Mayor of the Sunset Strip

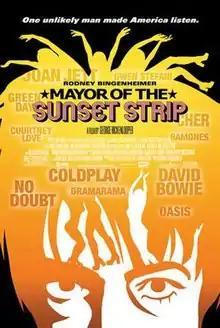

Mayor of the Sunset Strip is a 2003 documentary film on the life of Rodney Bingenheimer directed by George Hickenlooper, and produced by Chris Carter.